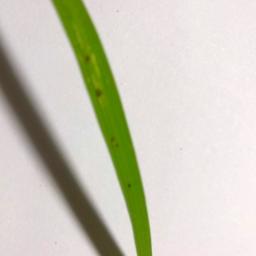
Label: Rice___Brown_Spot